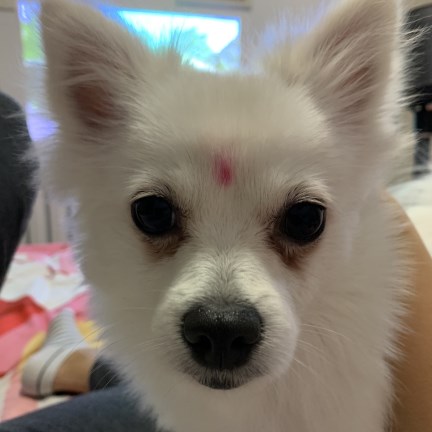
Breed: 1936-n000005-Pomeranian